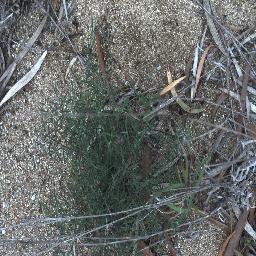
Label: negative